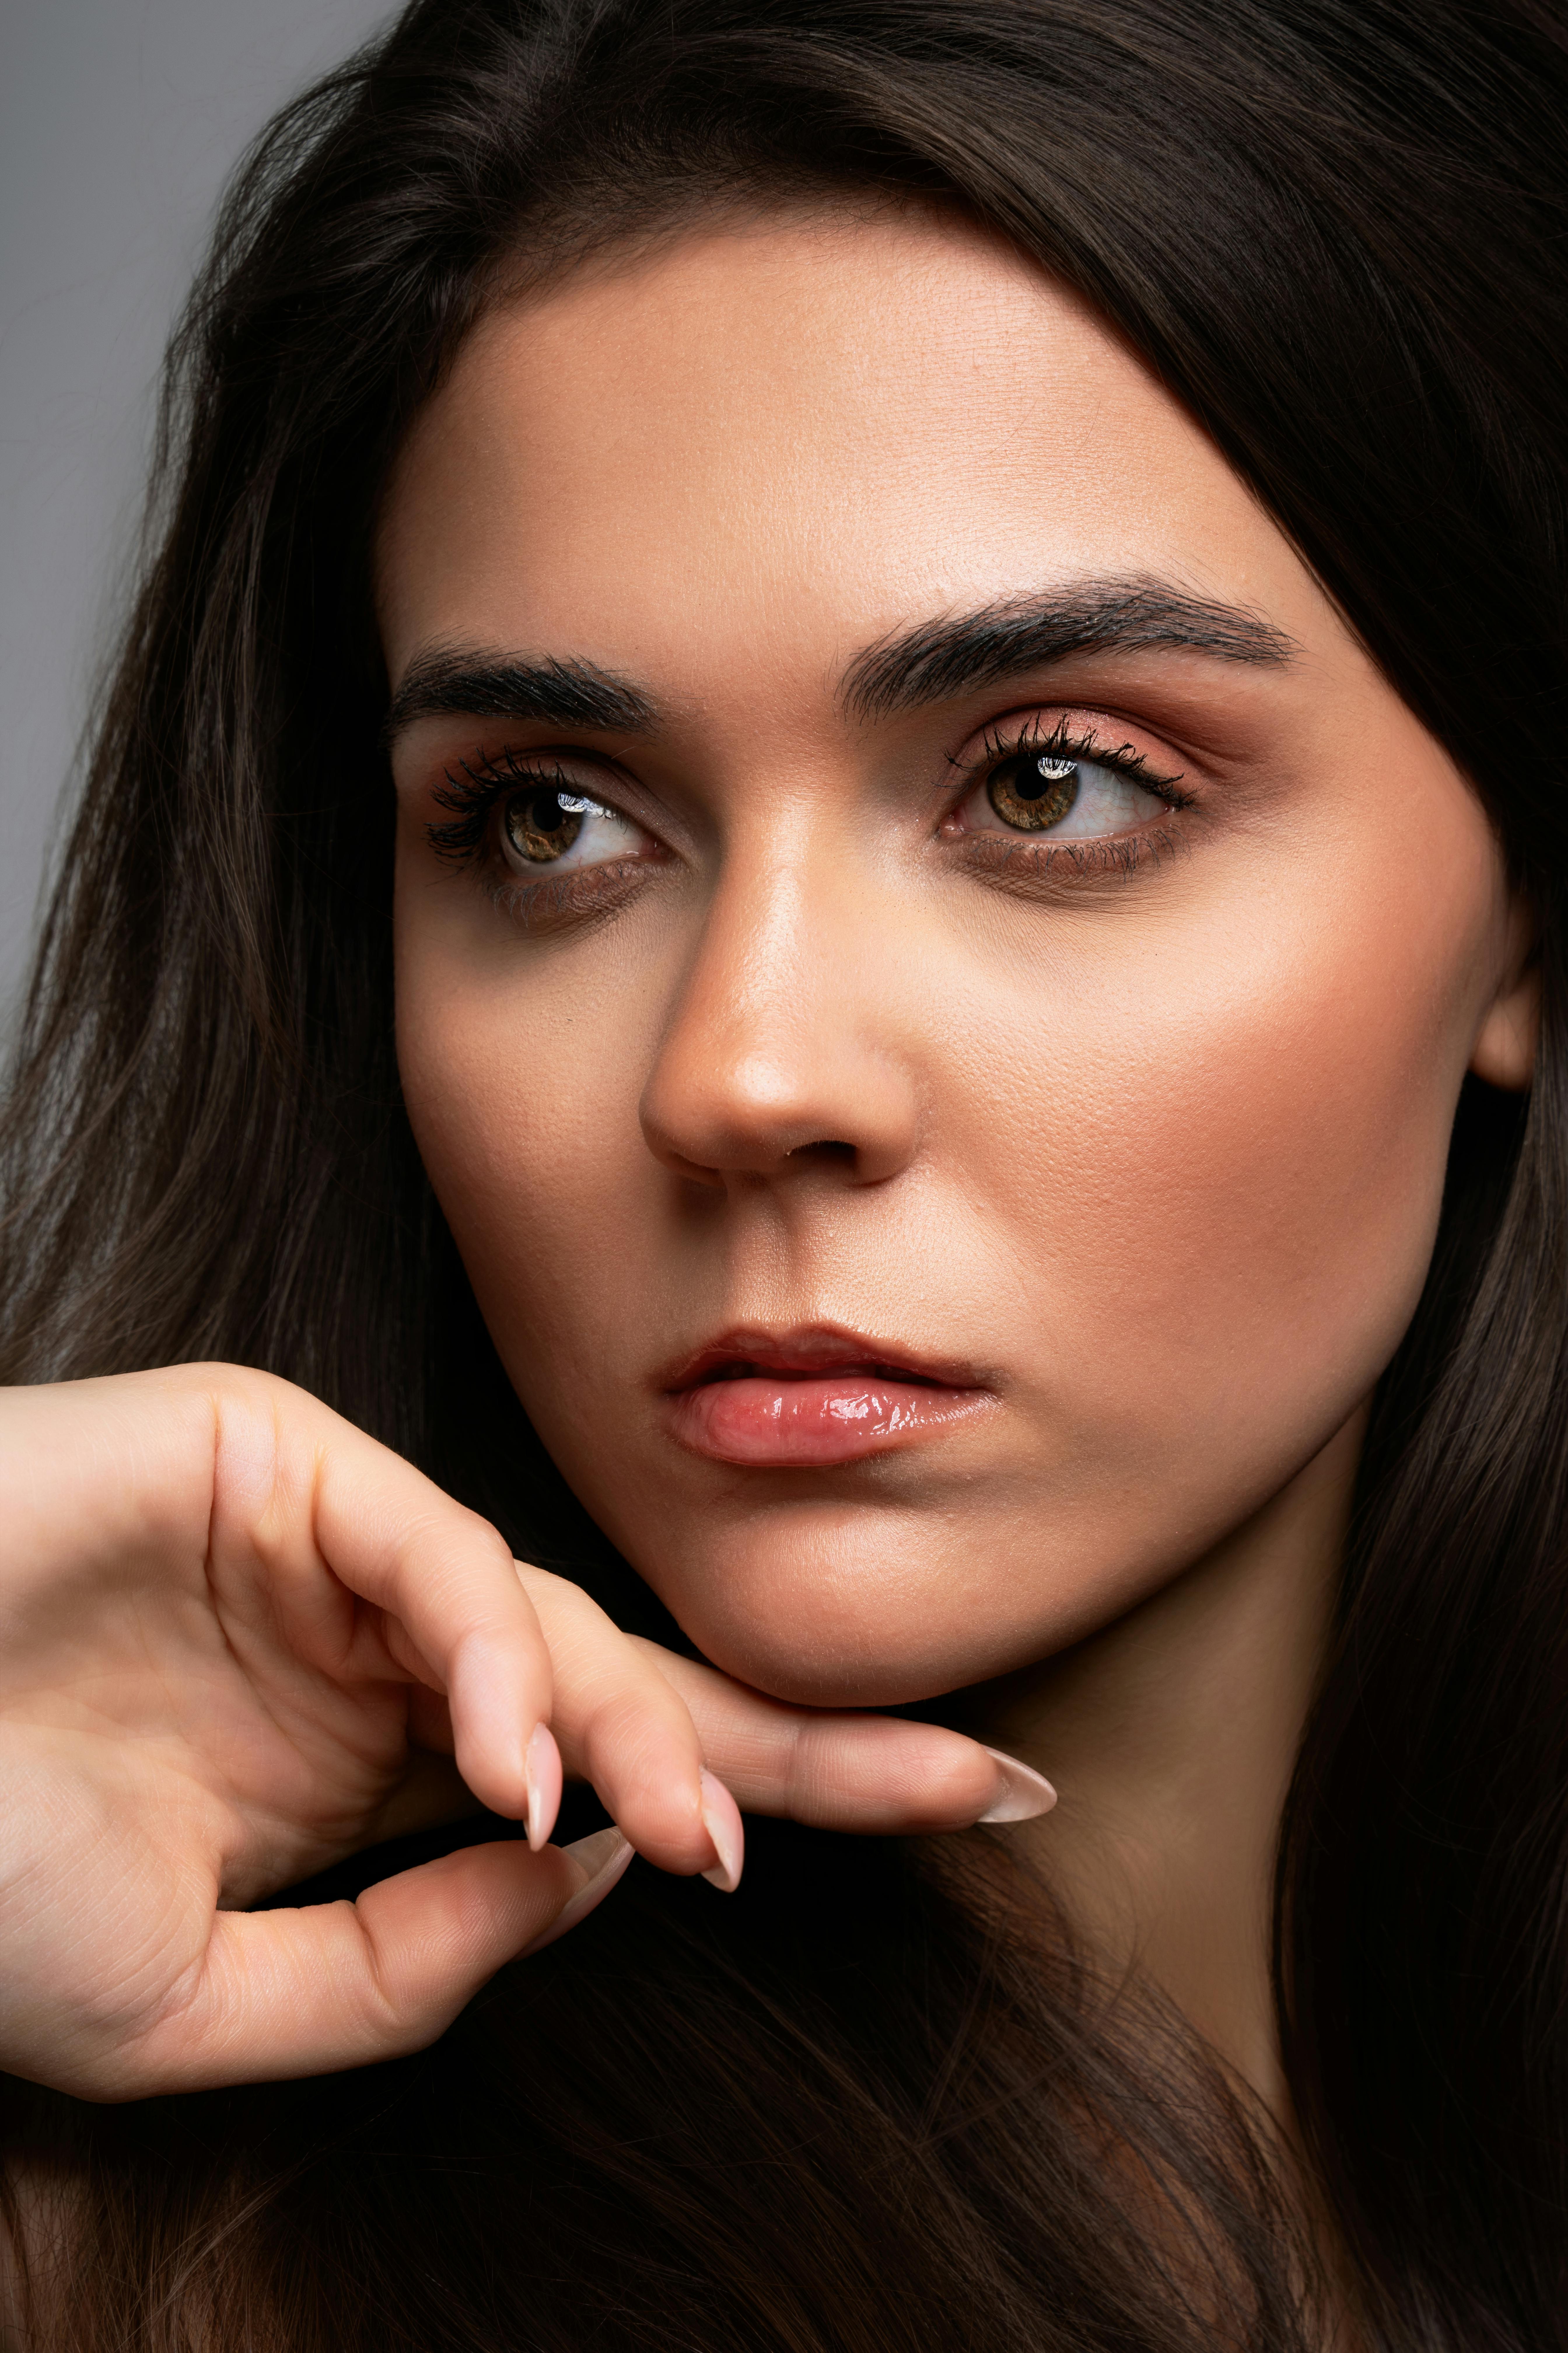
woman, hair, chin, cheek, eyebrow, lips, forehead, skin, face, eyelash, nose, beauty, hairstyle, jaw, eye, black hair, facial expression, brown, portrait photography, eye shadow, close up, makeover, cosmetics, lipstick, long hair, brown hair, model, portrait, fashion model, layered hair, Step cutting, eye liner, photo shoot, lip care, mascara, No expression, lip gloss, Curtained hair, eyelash extensions, hair care, art model, self portrait, Paint sheen